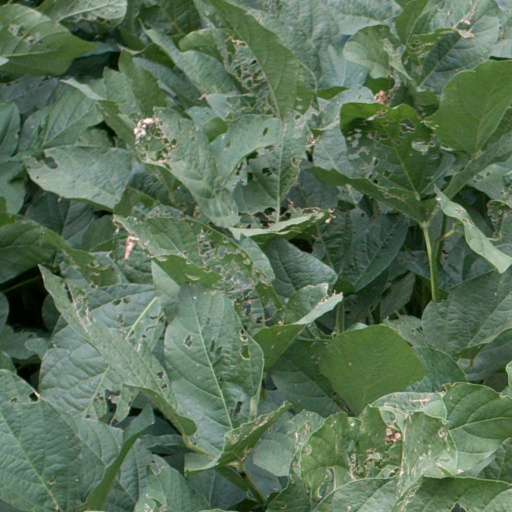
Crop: soybean